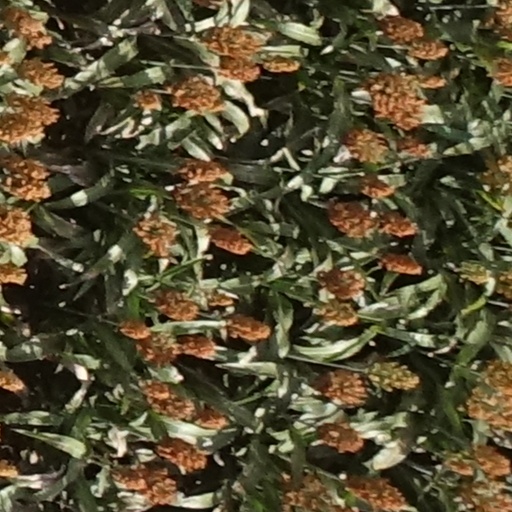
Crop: sorghum